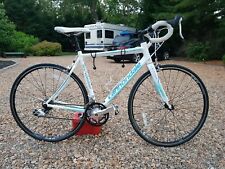
Vehicle type: Bikes